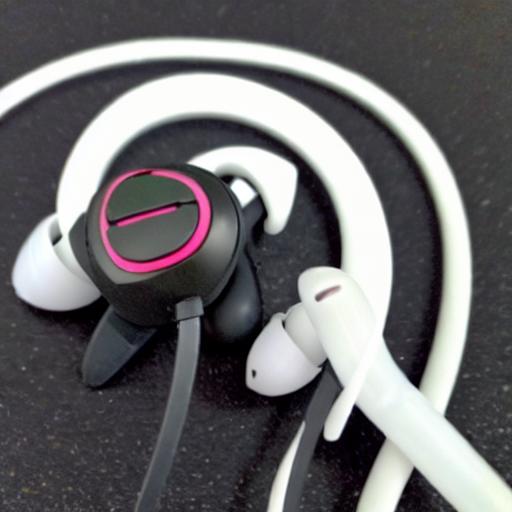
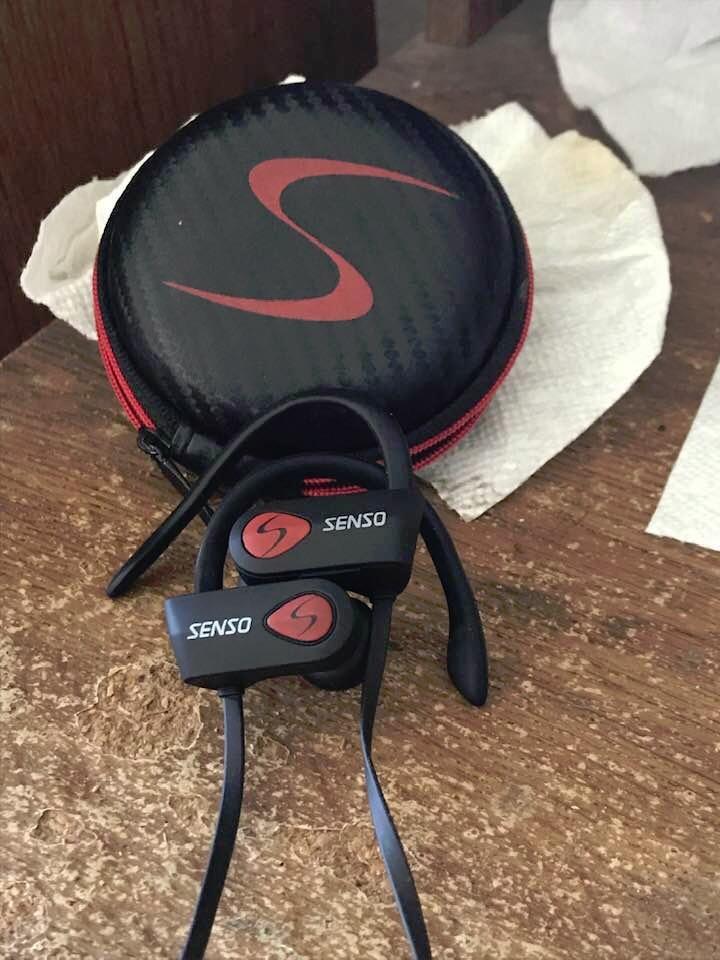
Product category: earbuds
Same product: no